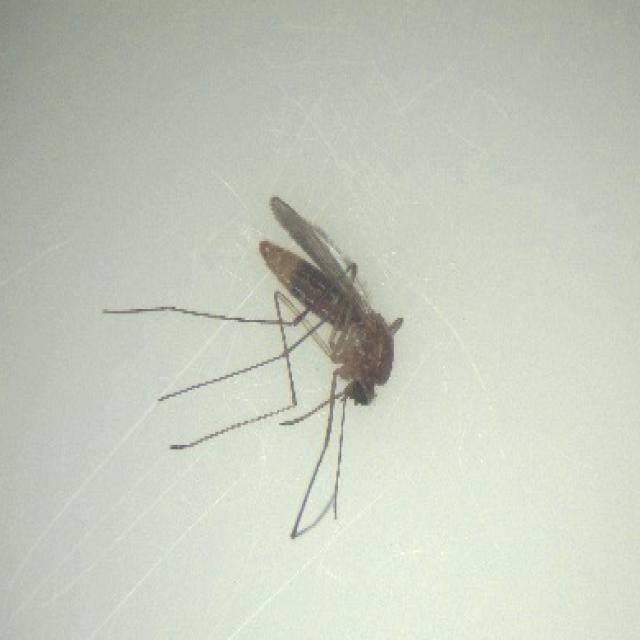
Species: culex_pipiens